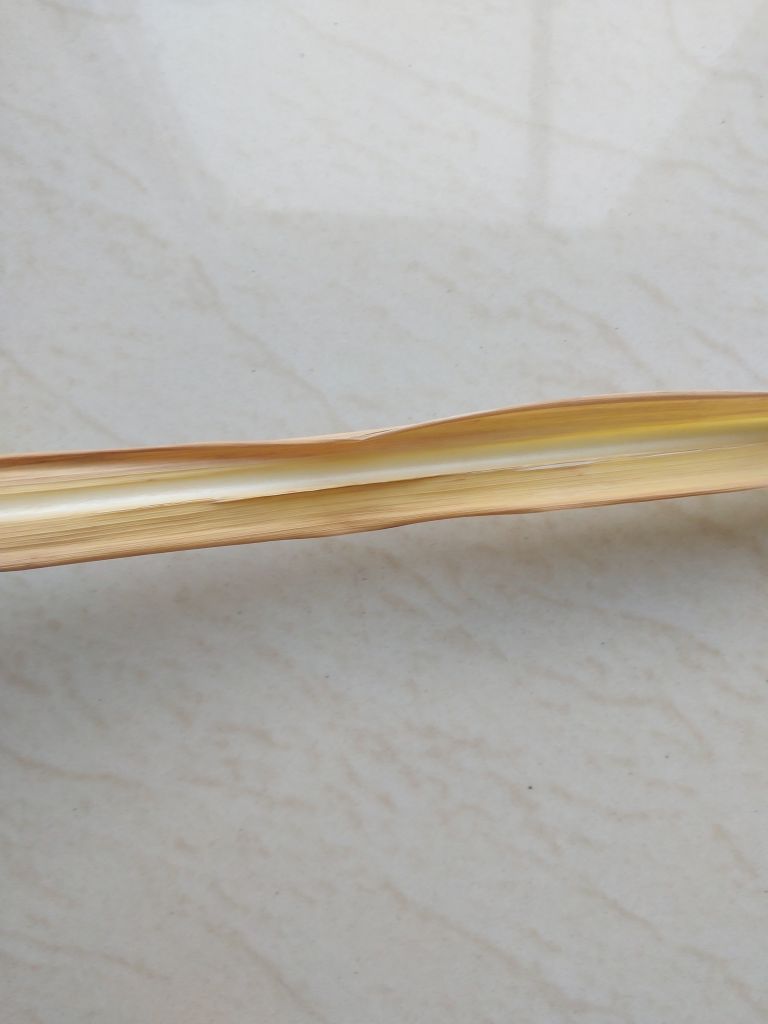
Label: Yellow Leaf